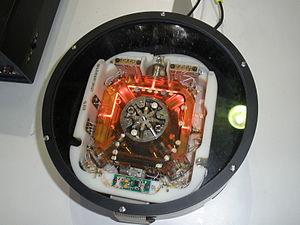
Un gyromètre laser ou gyrolaser est un capteur de vitesse angulaire basé sur l'effet Sagnac et mettant en œuvre un rayon laser. Celui-ci parcourt un circuit optique dans les deux sens, l’interférence des deux rayons va dépendre de la vitesse de rotation de l’ensemble.